Ende Gelände

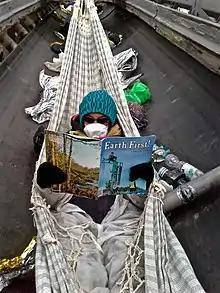
Ende Gelände 2016

The now international movement meets roughly once a month in different cities in Germany. Discussions are usually simultaneously interpreted into English. Newsletters and communication at the climate camps are mostly translated into English or other European languages.